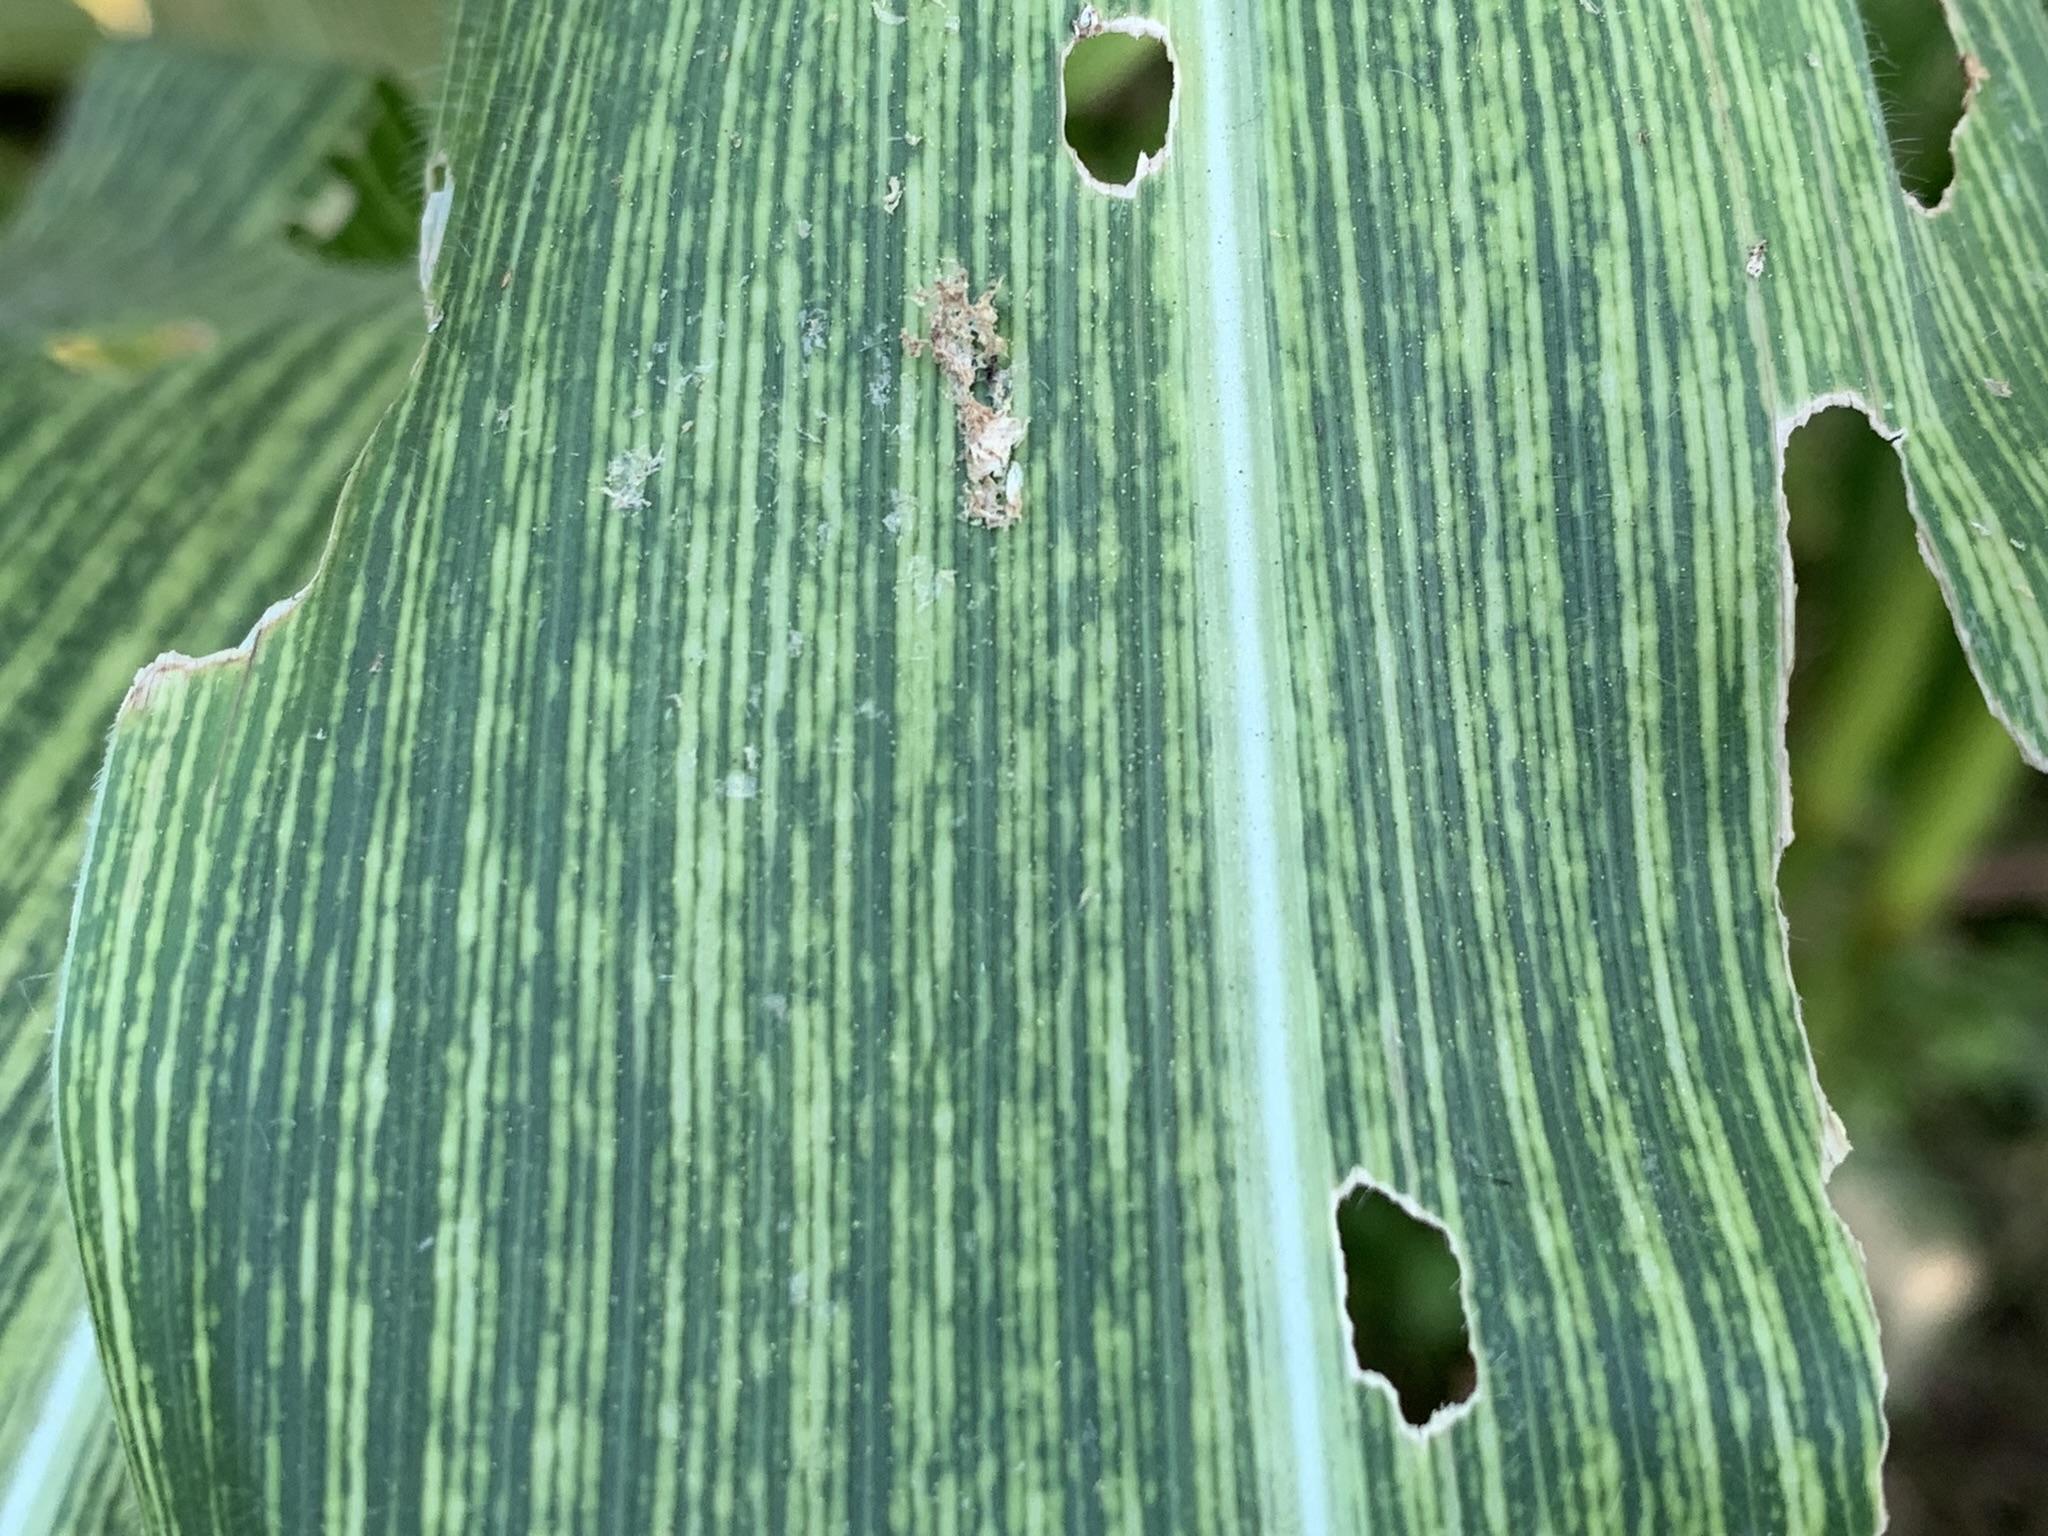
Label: MSV